Imathia

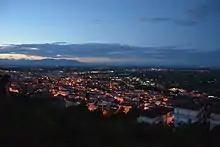
Veria

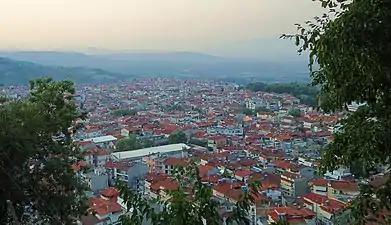
Naousa

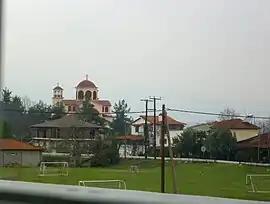
Alexandreia

The regional unit Imathia is subdivided into 3 municipalities. These are (number as in the map in the infobox):